Henry Lytton

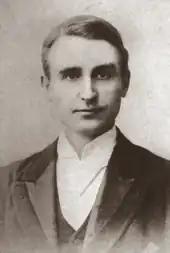
Lytton aged 21

Sir Henry Lytton (born Henry Alfred Jones; 3 January 1865 – 15 August 1936) was an English actor and singer who was the leading exponent of the starring comic patter-baritone roles in Gilbert and Sullivan operas from 1909 to 1934. He also starred in musical comedies. His career with the D'Oyly Carte Opera Company spanned 50 years, and he is the only performer ever knighted for achievements in Gilbert and Sullivan roles.